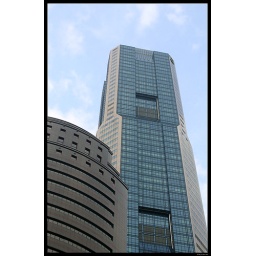
The designer did his best to avoid building a glass box :). The shorter building in front is Equity Plaza.